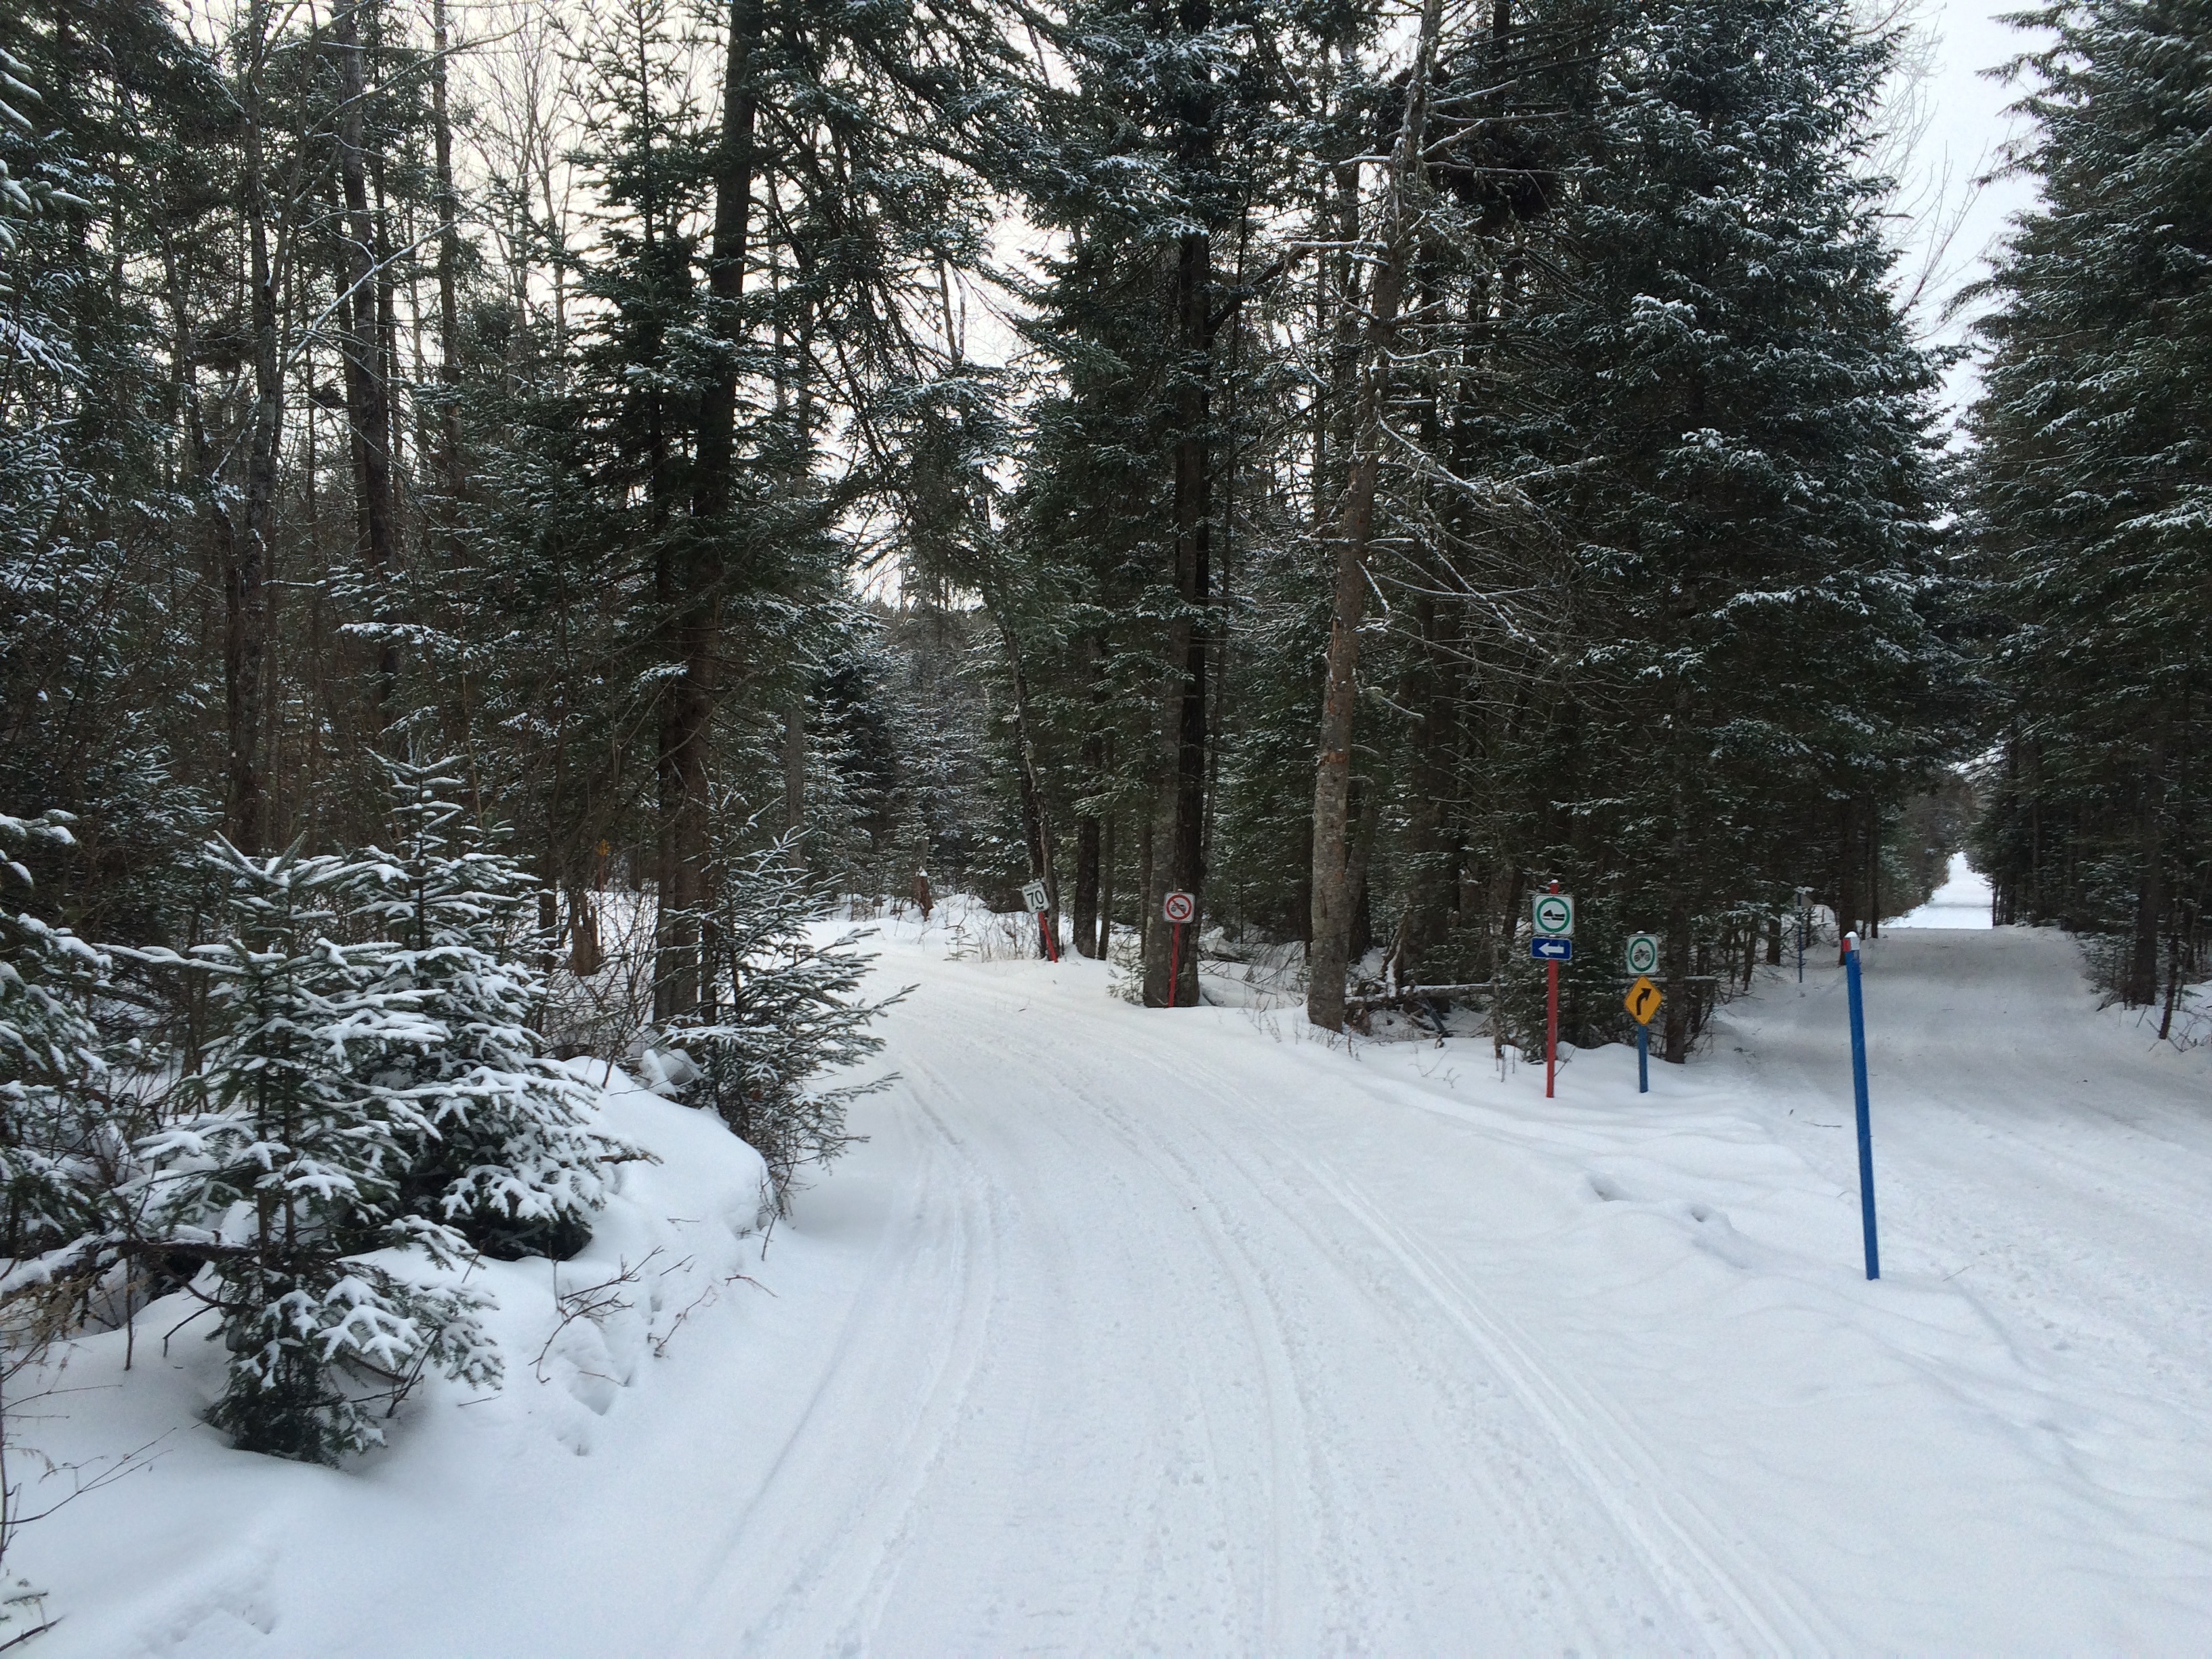
landscape, tree, forest, path, snow, winter, plant, sky, trail, frost, ice, fir, conifer, winter landscape, winter sport, canada, blizzard, woodland, december, piste, freezing, cross country skiing, pine family, nordic skiing, woody plant, temperate coniferous forest, geological phenomenon, spruce fir forest